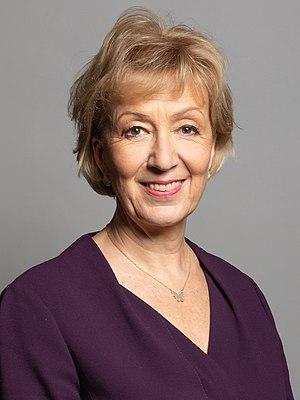
Le poste de City Minister est un ministre du gouvernement du Royaume-Uni au sein du Trésor de Sa Majesté. Le ministre est responsable du secteur britannique des services financiers, communément appelé la City. Le ministre en poste est John Glen, nommé en janvier 2018.
Andrea Jacqueline Leadsom, née Salmon le 13 mai 1963 à Aylesbury dans le Buckinghamshire, est une financière et femme politique britannique, membre du Parti conservateur.